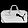
Label: Bag